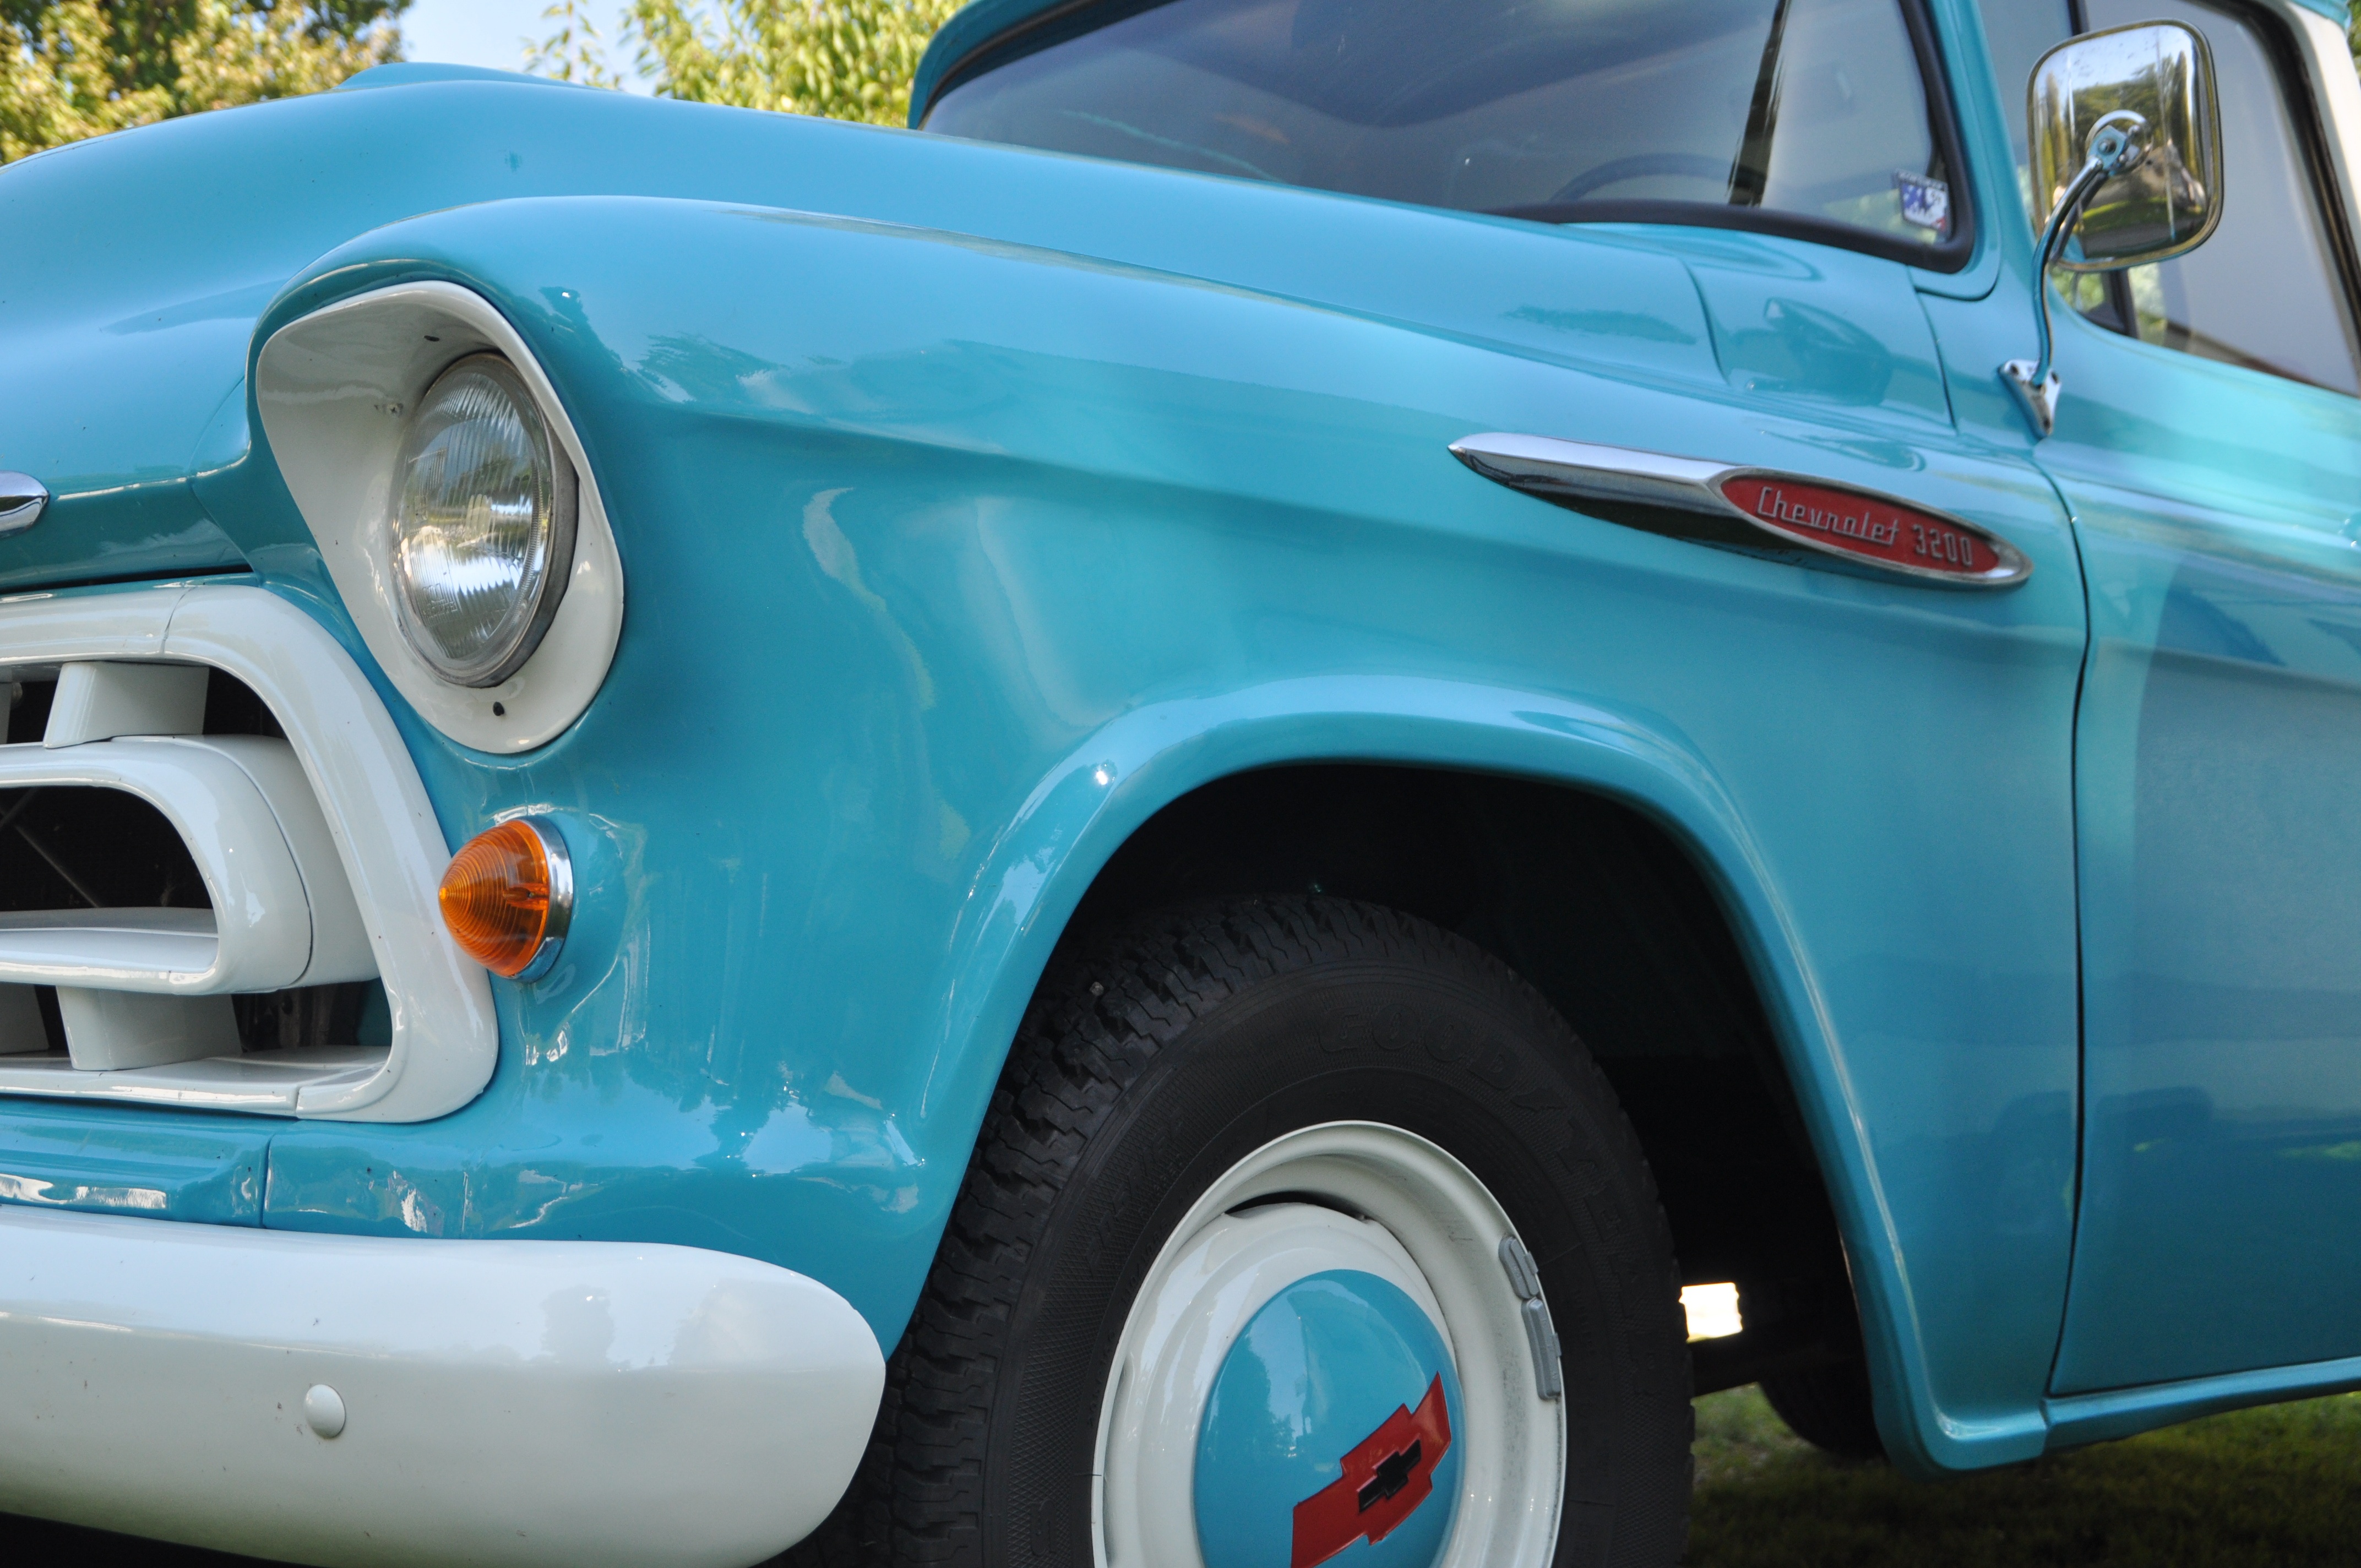
car, wheel, old, truck, vehicle, auto, blue, classic car, automotive, motor vehicle, american, pickup, oldtimer, chevrolet, historically, antique car, city car, pickup truck, off road vehicle, land vehicle, automobile make, automotive exterior, compact car, automotive design